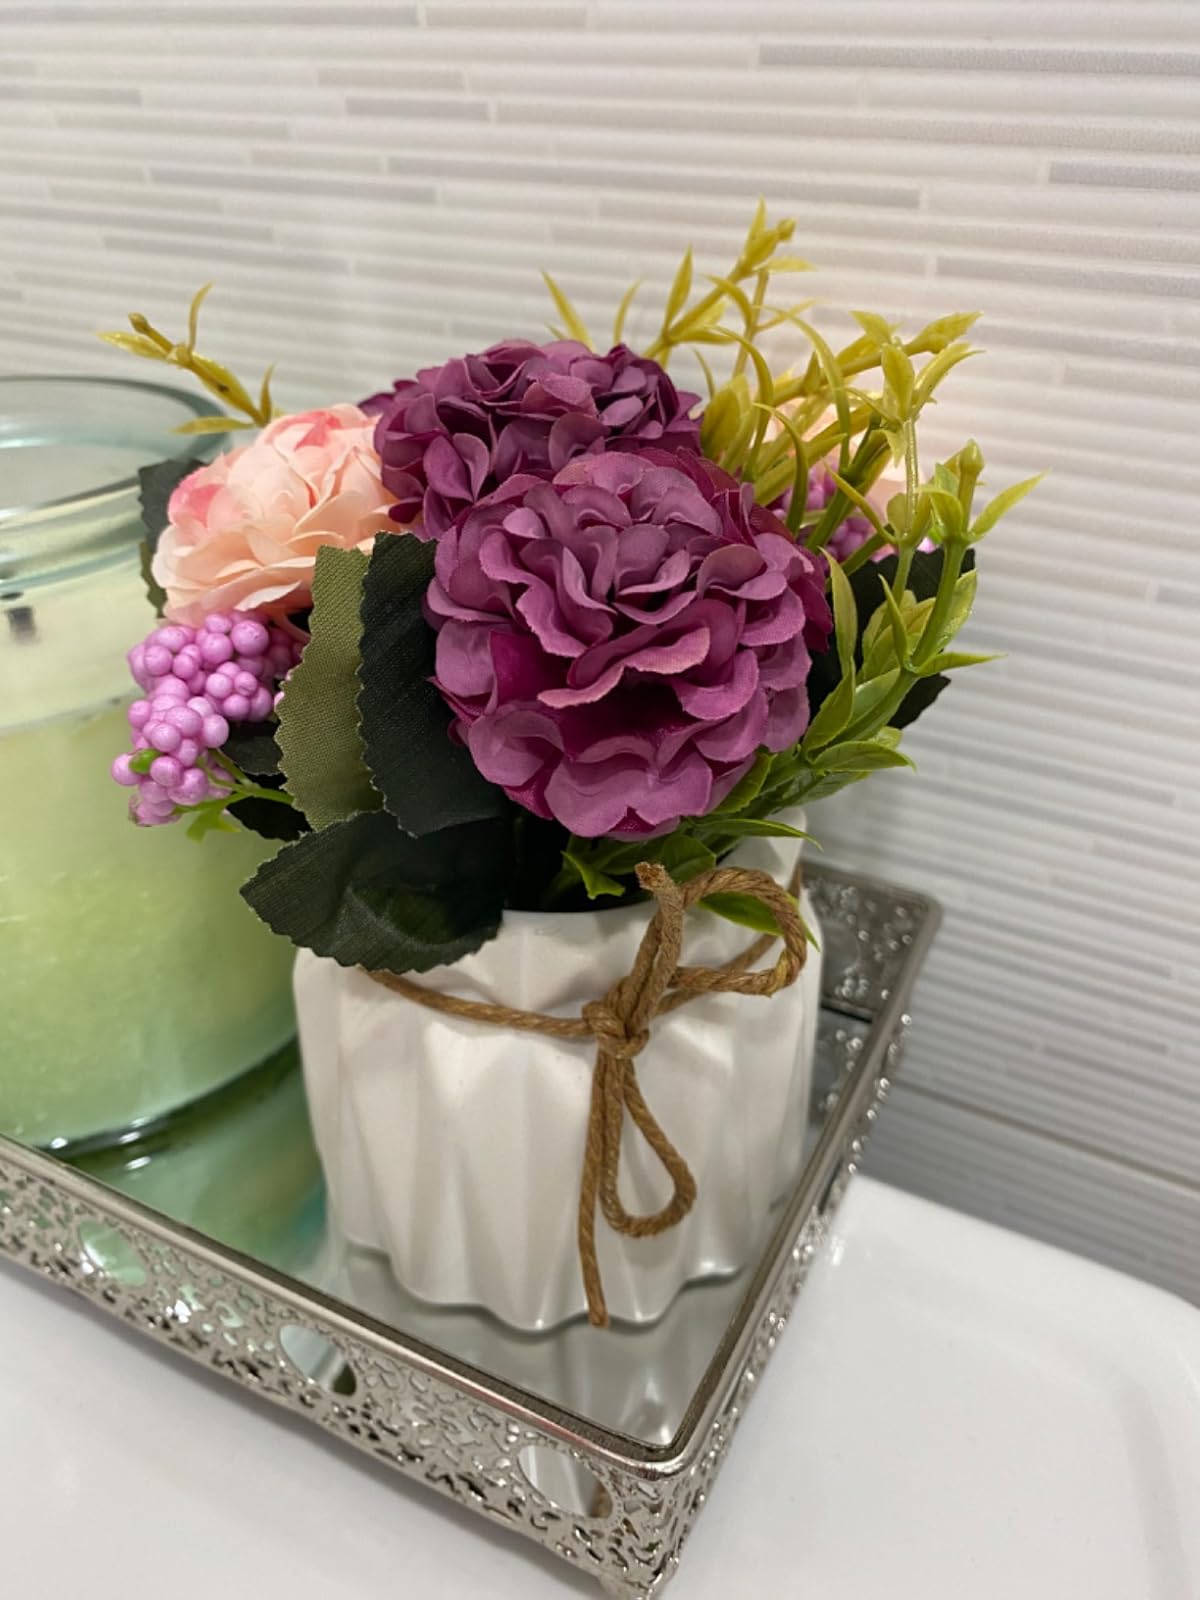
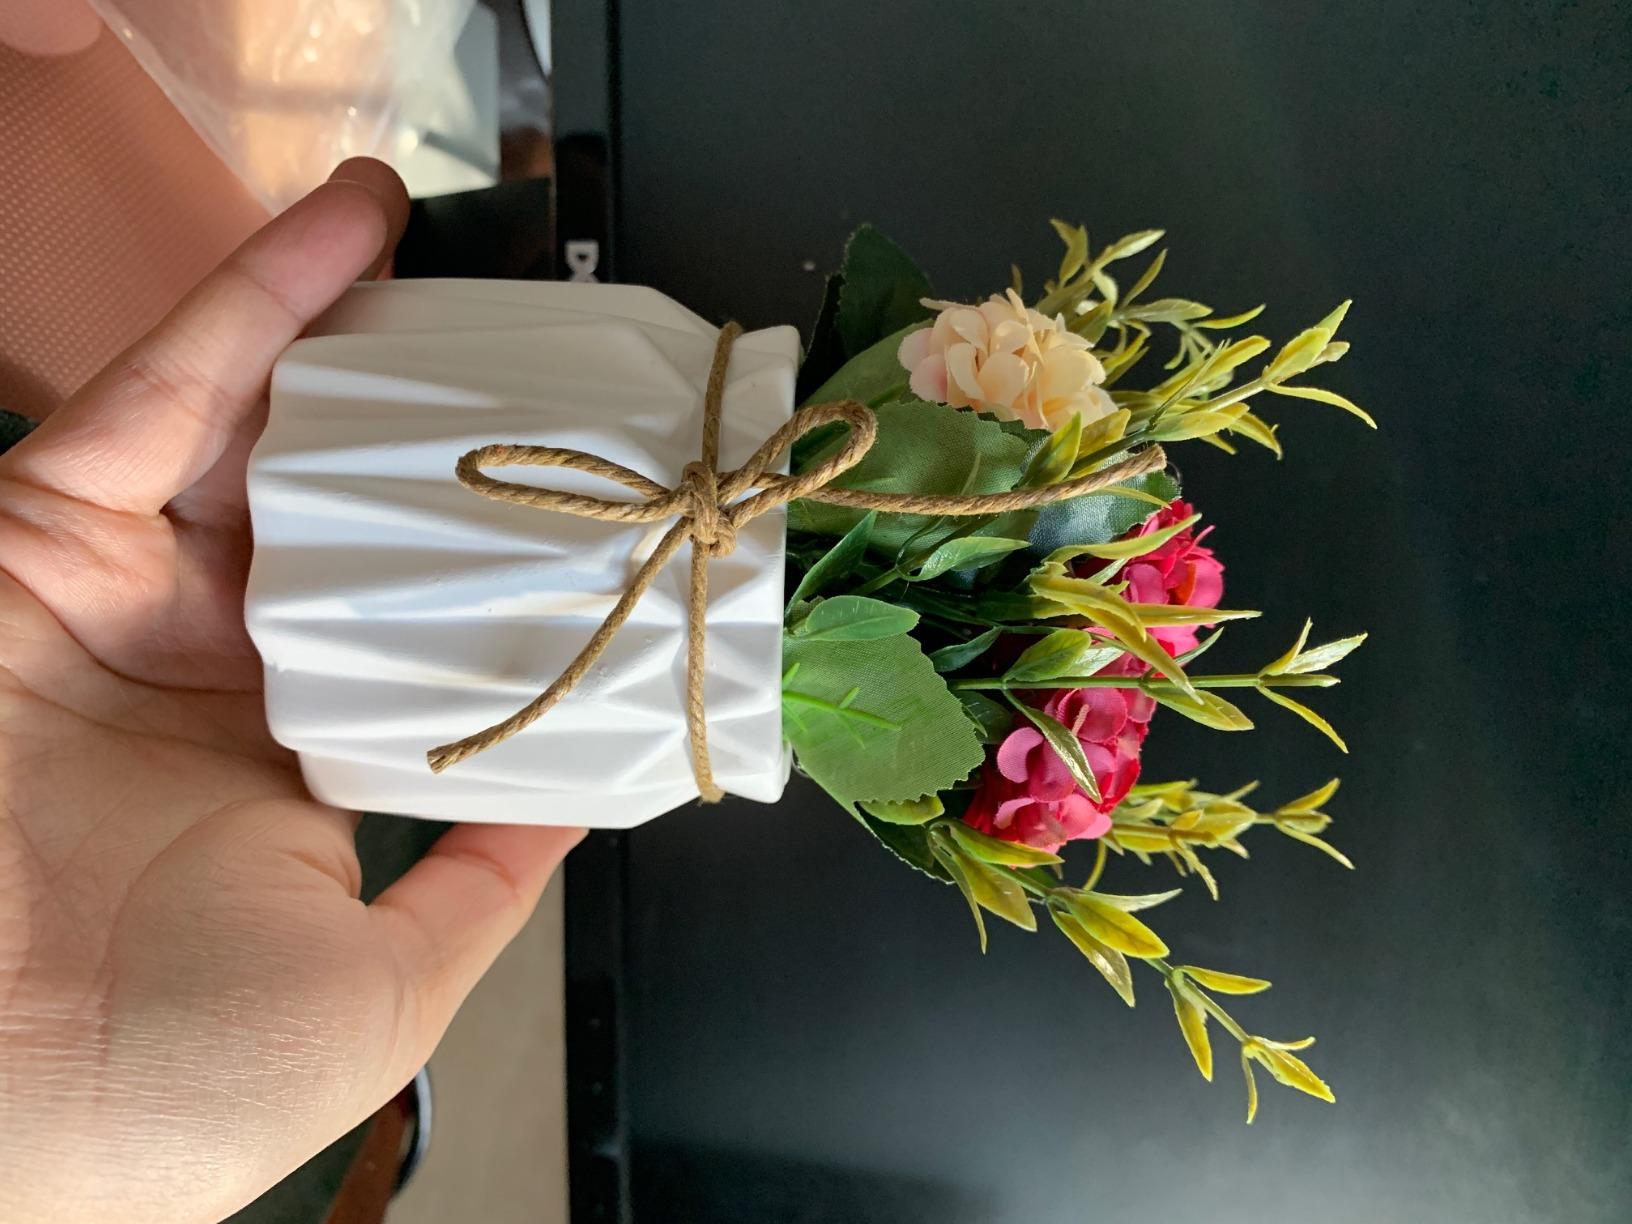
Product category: vase
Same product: yes